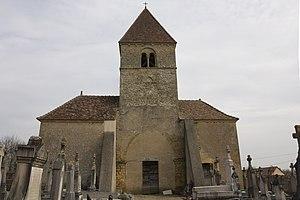
Saint-Yan est une commune française située dans le département de Saône-et-Loire en région Bourgogne-Franche-Comté.
Cet article recense une partie des monuments historiques de Saône-et-Loire, en France.
Je mène les loups ou Su l’pont d’Saint Yan ou Dz’y meune les loups sont les noms donnés à un ensemble de chansons à écouter ou à danser partageant le même thème, une partie du texte ou de la musique, ou ayant des paroles ou une musique proches. La forme la plus commune est celle d’une bourrée à deux temps. En raison de sa transmission orale, il est impossible de définir une version originale. Les plus anciennes versions ont été collectées dans le Berry à la fin du XIXᵉ siècle et malgré les apports successifs elle peut être considérée comme une chanson qui appartient à la tradition berrichonne.
La chapelle Notre-Dame de Saint-Yan est la chapelle située dans le cimetière de la commune de Saint-Yan dans le département français de Saône-et-Loire et la région Bourgogne-Franche-Comté. Elle est l'ancienne église paroissiale de la commune depuis la construction de l'église Saint-Oyen.